Baby Ruth

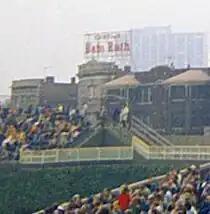
The Baby Ruth sign at Wrigley Field in Chicago

To promote the candy, company founder Otto Schnering chartered a plane in 1923 to drop thousands of Baby Ruth bars, each with its own miniature parachute, over the city of Pittsburgh. Thereafter, Schnering performed the parachute drops in various cities in over forty states.